Ultra Machine

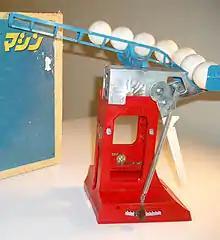
The Ultra Machine and its packaging

The Ultra Machine is a batting toy distributed by Nintendo and designed by Gunpei Yokoi in 1967.